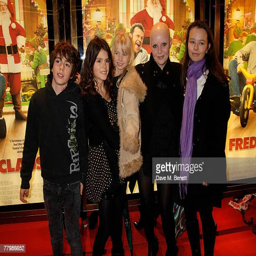
actor with food and guests arrive at the premiere